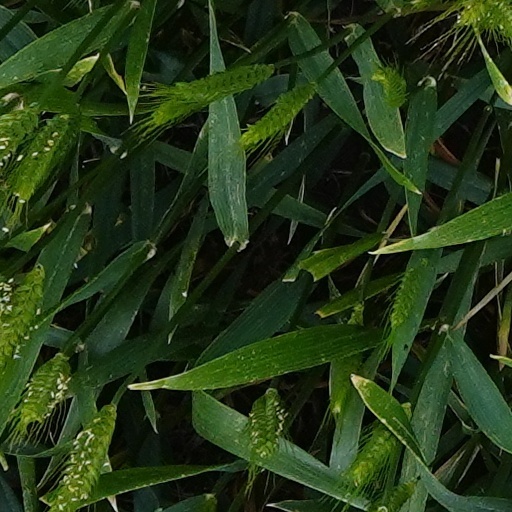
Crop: wheat